Angénieux retrofocus

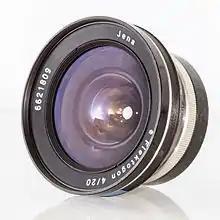
Zeiss (Jena) "Flektogon" 4/20

Angénieux were not content to rest on their laurels, continuing to develop the inverted telephoto scheme by shortening the focal length from 35 mm with the original "Retrofocus R-1" (1950) to 28 mm with the "Retrofocus R-11" (1952) and "R-61" (24 mm , 1958). These used multiple negative meniscus elements in the front group, a trend that would continue with the Zeiss (Jena) "Flektogon" 20 mm design of 1963, with three negative meniscus elements and an angle of view expanded to 94° from 62° (with the original "Retrofocus R-1").